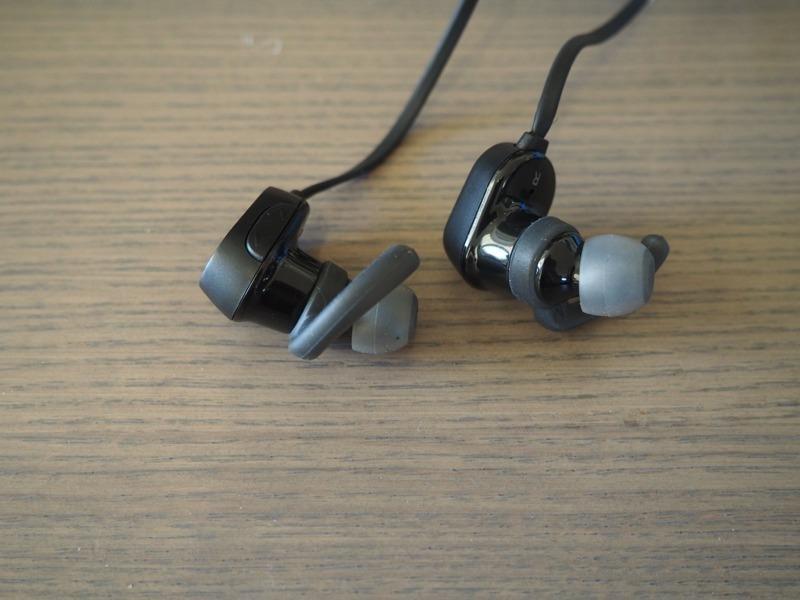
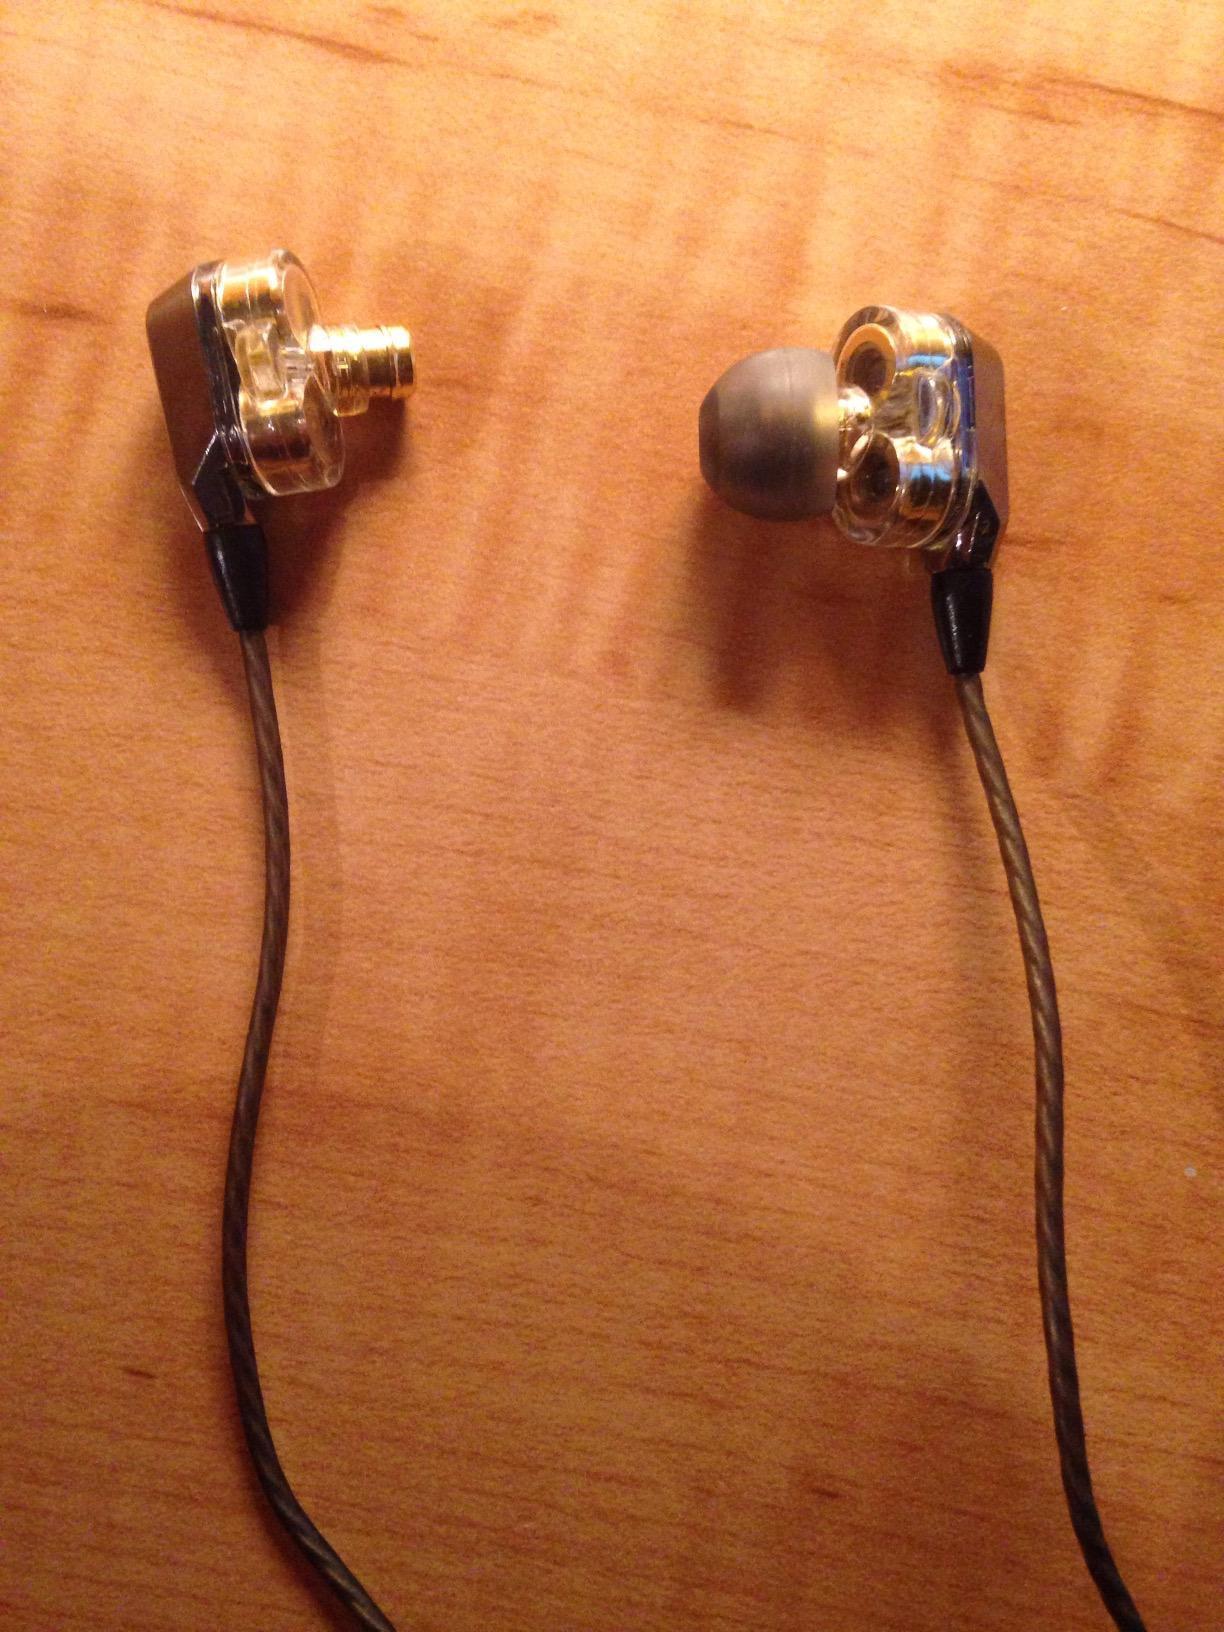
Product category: headphones
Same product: no